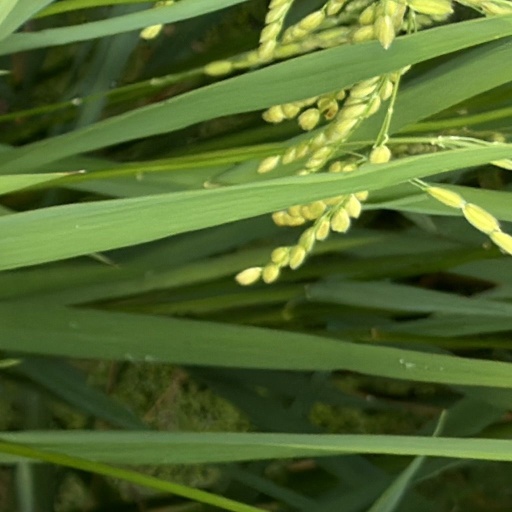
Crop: rice